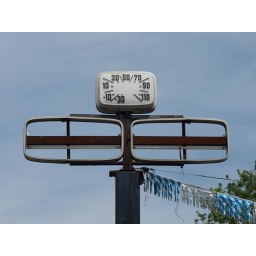
The base of a thermometer is all that's left on this empty sign in Conneaut, Ohio.